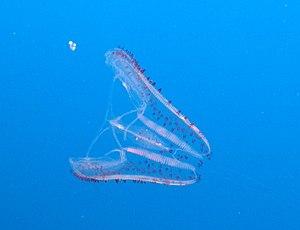
Leucothea pulchra est une espèce de cténophores appartenant à la famille des Leucotheidae.
Les Leucotheidae sont une famille de cténophores de l'ordre des Lobata.